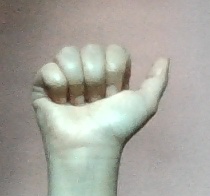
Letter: dhad